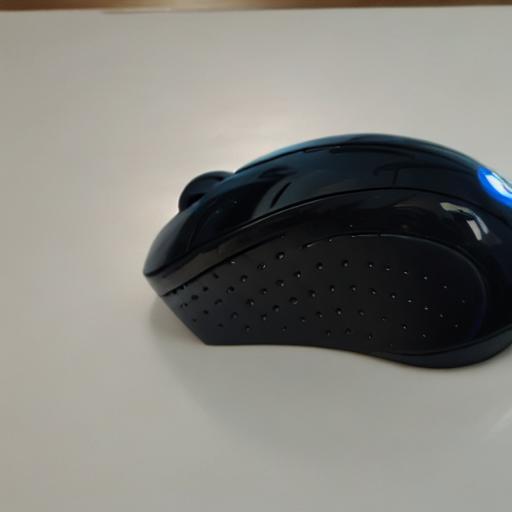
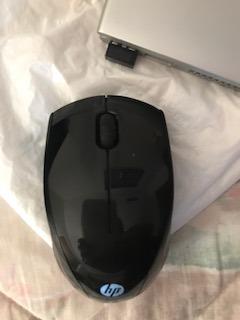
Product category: mouse
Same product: no